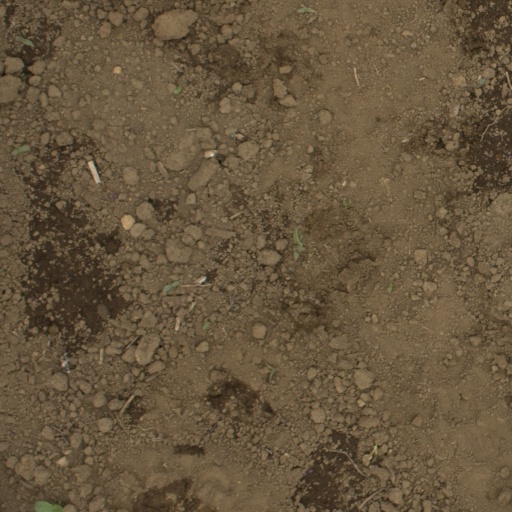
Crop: Jerusalem artichoke